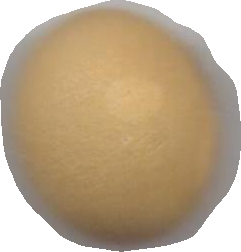
Variety: Dega